Piano Concerto No. 2 (Rachmaninoff)

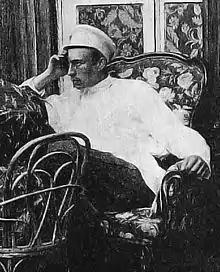
Rachmaninoff in 1897, after the premiere of his First Symphony

If there were a conservatoire in Hell, if one of its talented students were instructed to write a programme symphony on "The Seven Plagues of Egypt", and if he were to compose a symphony like Mr Rachmaninoff's, then he would have fulfilled his task brilliantly and delighted the inmates of Hell.